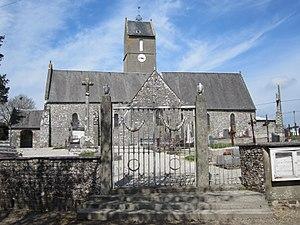
Le Mesnil-Rogues, MAnche